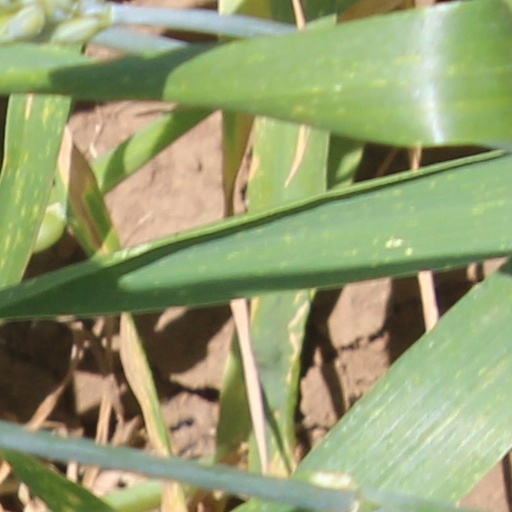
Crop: wheat